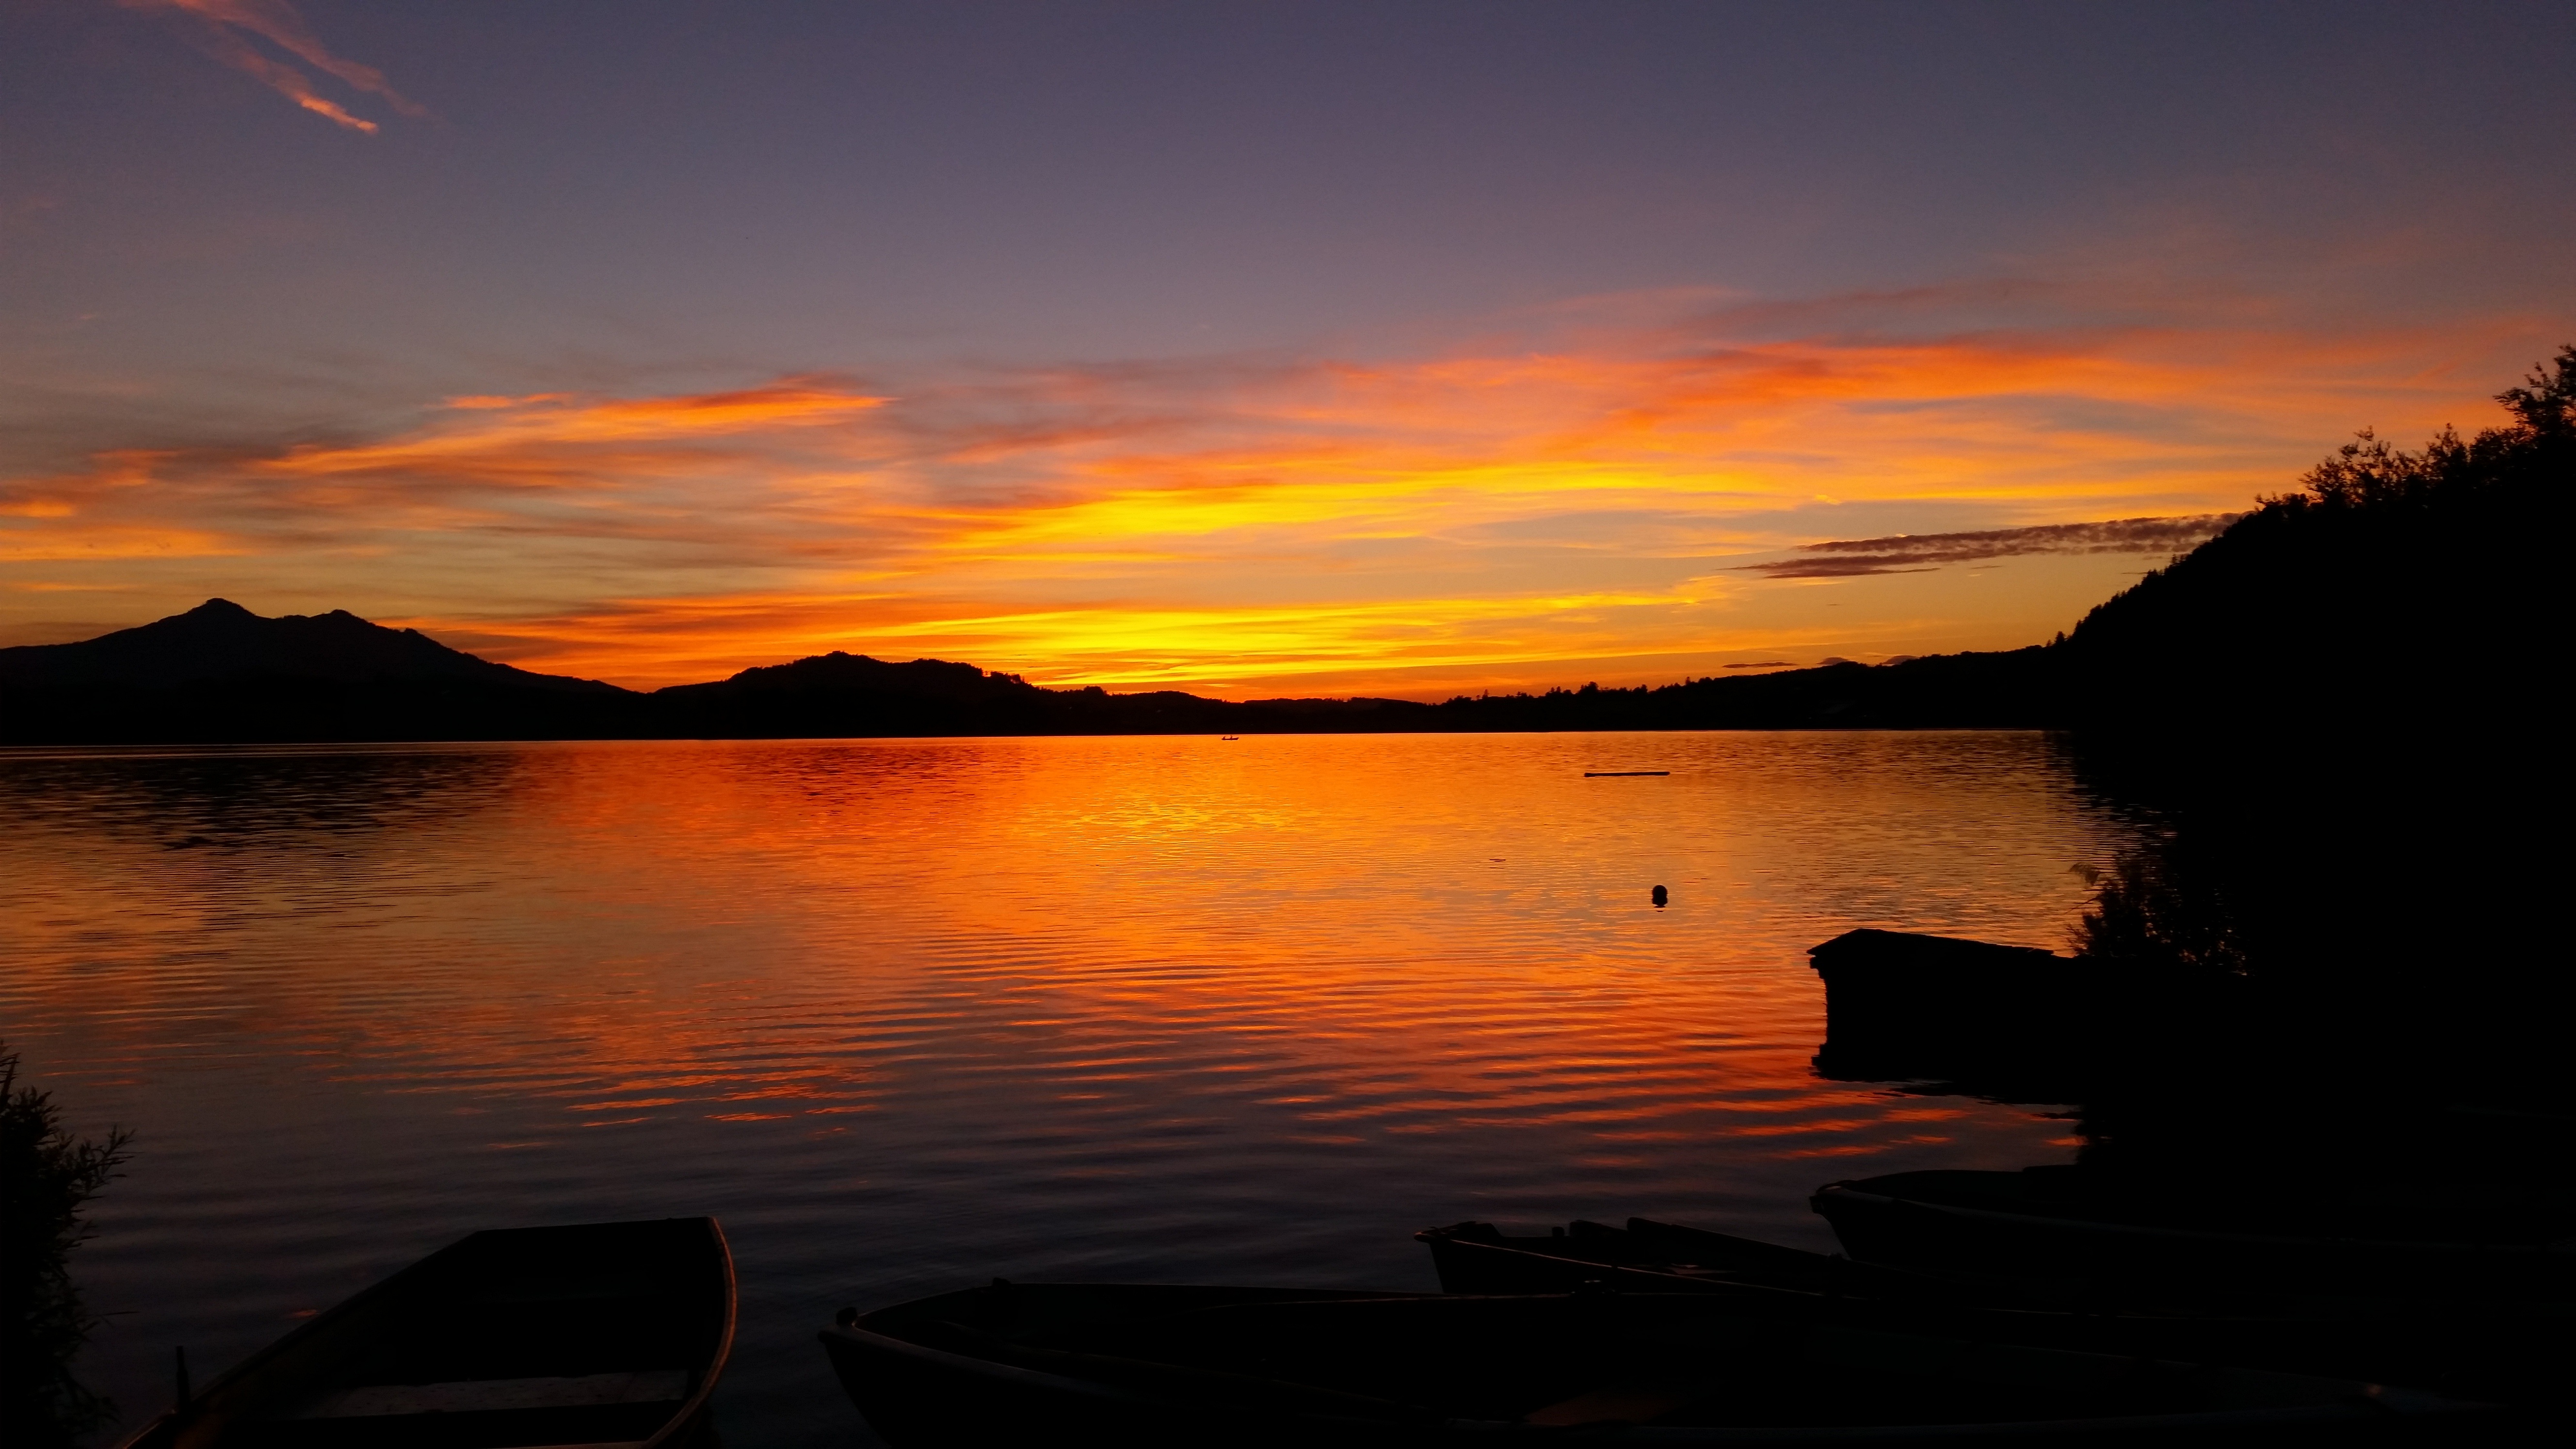
sea, coast, ocean, horizon, cloud, sun, sunrise, sunset, morning, lake, dawn, dusk, evening, reflection, bay, bank, loch, afterglow, evening sky, red sky at morning